Bad Hersfeld

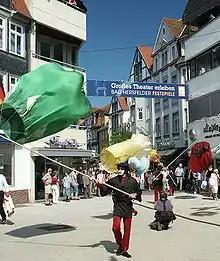
Opening of the "Bad Hersfelder Festspiele"

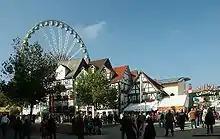
"Lullusfest"

Nationally known are the yearly "Bad Hersfelder Festspiele", opera festival and the festival concerts. They are held between June and August in the monastery ruins. Other great musical events for every taste is the Bad Hersfeld Bach Days event (every year at Easter at the Johann-Sebastian-Bach-Haus), the Live-Jazz-Festival (every year on the first weekend in June on stages throughout the Old Town), the "StadtJugendNacht" ("Town Youth Night"; yearly on the first Saturday in September under the "Peterstorbrücke" [bridge]) and the "Metalfest" (late every year).